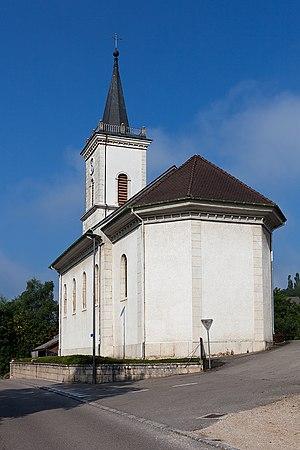
L'église Saint-Germain et Protais à Réclère (Haute-Ajoie, JU)